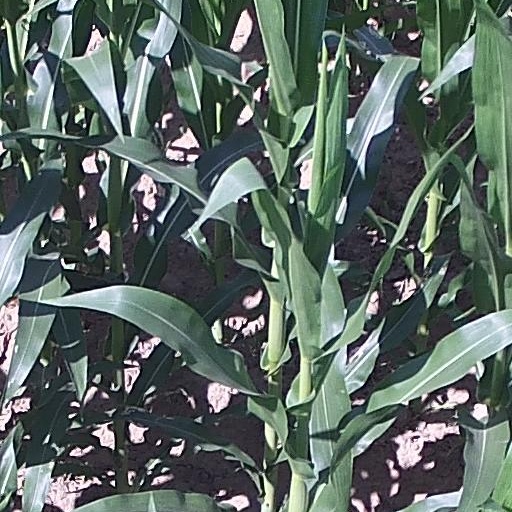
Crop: maize; corn